Billabong

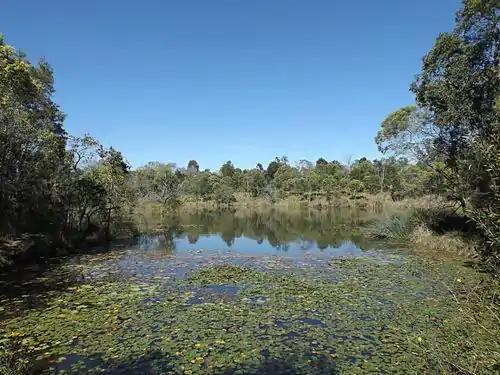
A billabong along Scrubby Creek at Berrinba Wetlands, Queensland, 2014

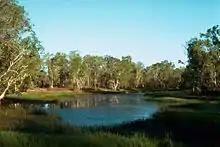
Billabong, Northern Territory

In Australian English, a billabong is a small body of water, usually permanent. It is usually an oxbow lake caused by a change in course of a river or creek, but other types of small lakes, ponds or waterholes are also called billabongs. The term is likely borrowed from Wiradjuri, an Aboriginal Australian language of New South Wales.